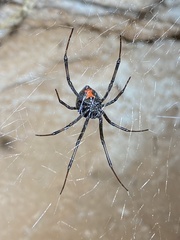
Species: Lactrodectus_hesperus